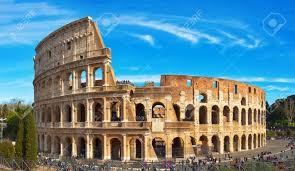
Landmark: Roman Colosseum